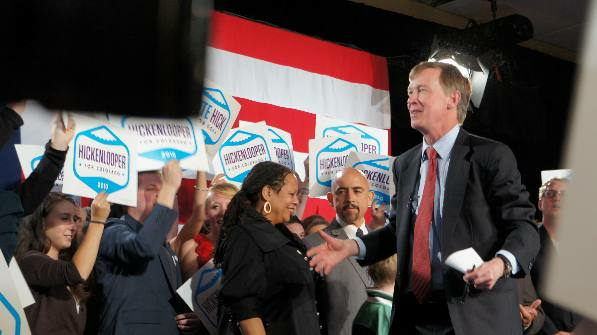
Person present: Yes